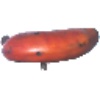
Label: red_banana